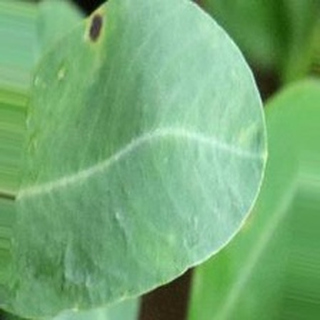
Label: groundnut_early_leaf_spot